Automatic transmission

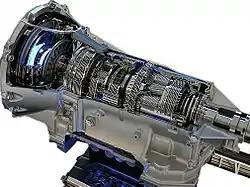
Cutaway view of a 2007 Toyota AA80E hydraulic automatic

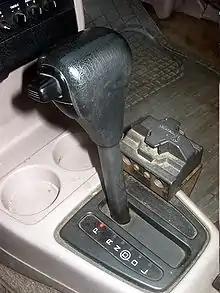
Gear selector of a 1992 Ford Escort with automatic transmission

An automatic transmission (AT) or automatic gearbox is a multi-speed transmission used in motor vehicles that does not require any input from the driver to change forward gears under normal driving conditions.